Jules Dumont d'Urville

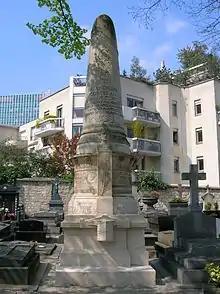
Dumont-d'Urville's tombstone in Paris

"Astrolabe" and "Zélée" sailed from Toulon on 7 September 1837, after three weeks of delay compared to Dumont's plans. His objectives were to reach the most southerly point possible at this time in the Weddell Sea; to pass through the Strait of Magellan; to travel up the coast of Chile in order to head for Oceania with the objective of inspecting the new British colonies in Western Australia; to sail to Hobart; and to sail to New Zealand to find opportunities for French whalers and to examine places where a penal colony might be established. After passing through the East Indies, the mission would have to round the Cape of Good Hope and return to France.